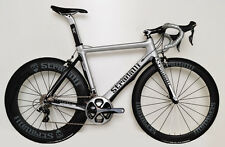
Vehicle type: Bikes